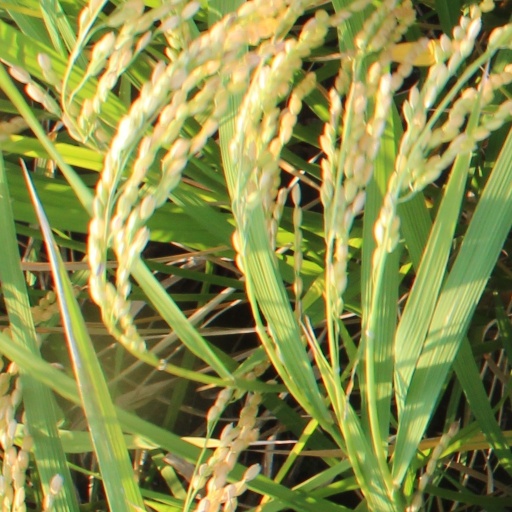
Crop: rice